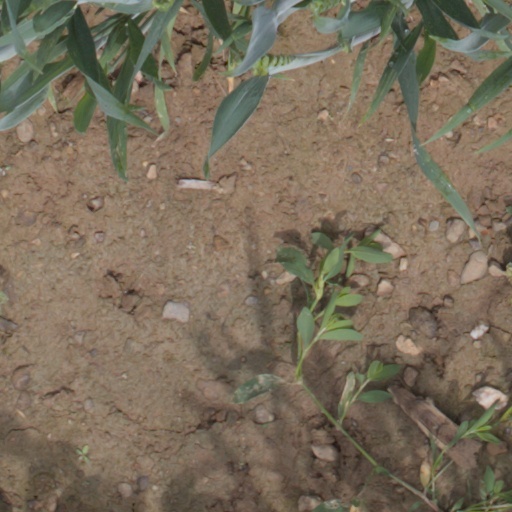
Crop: wheat